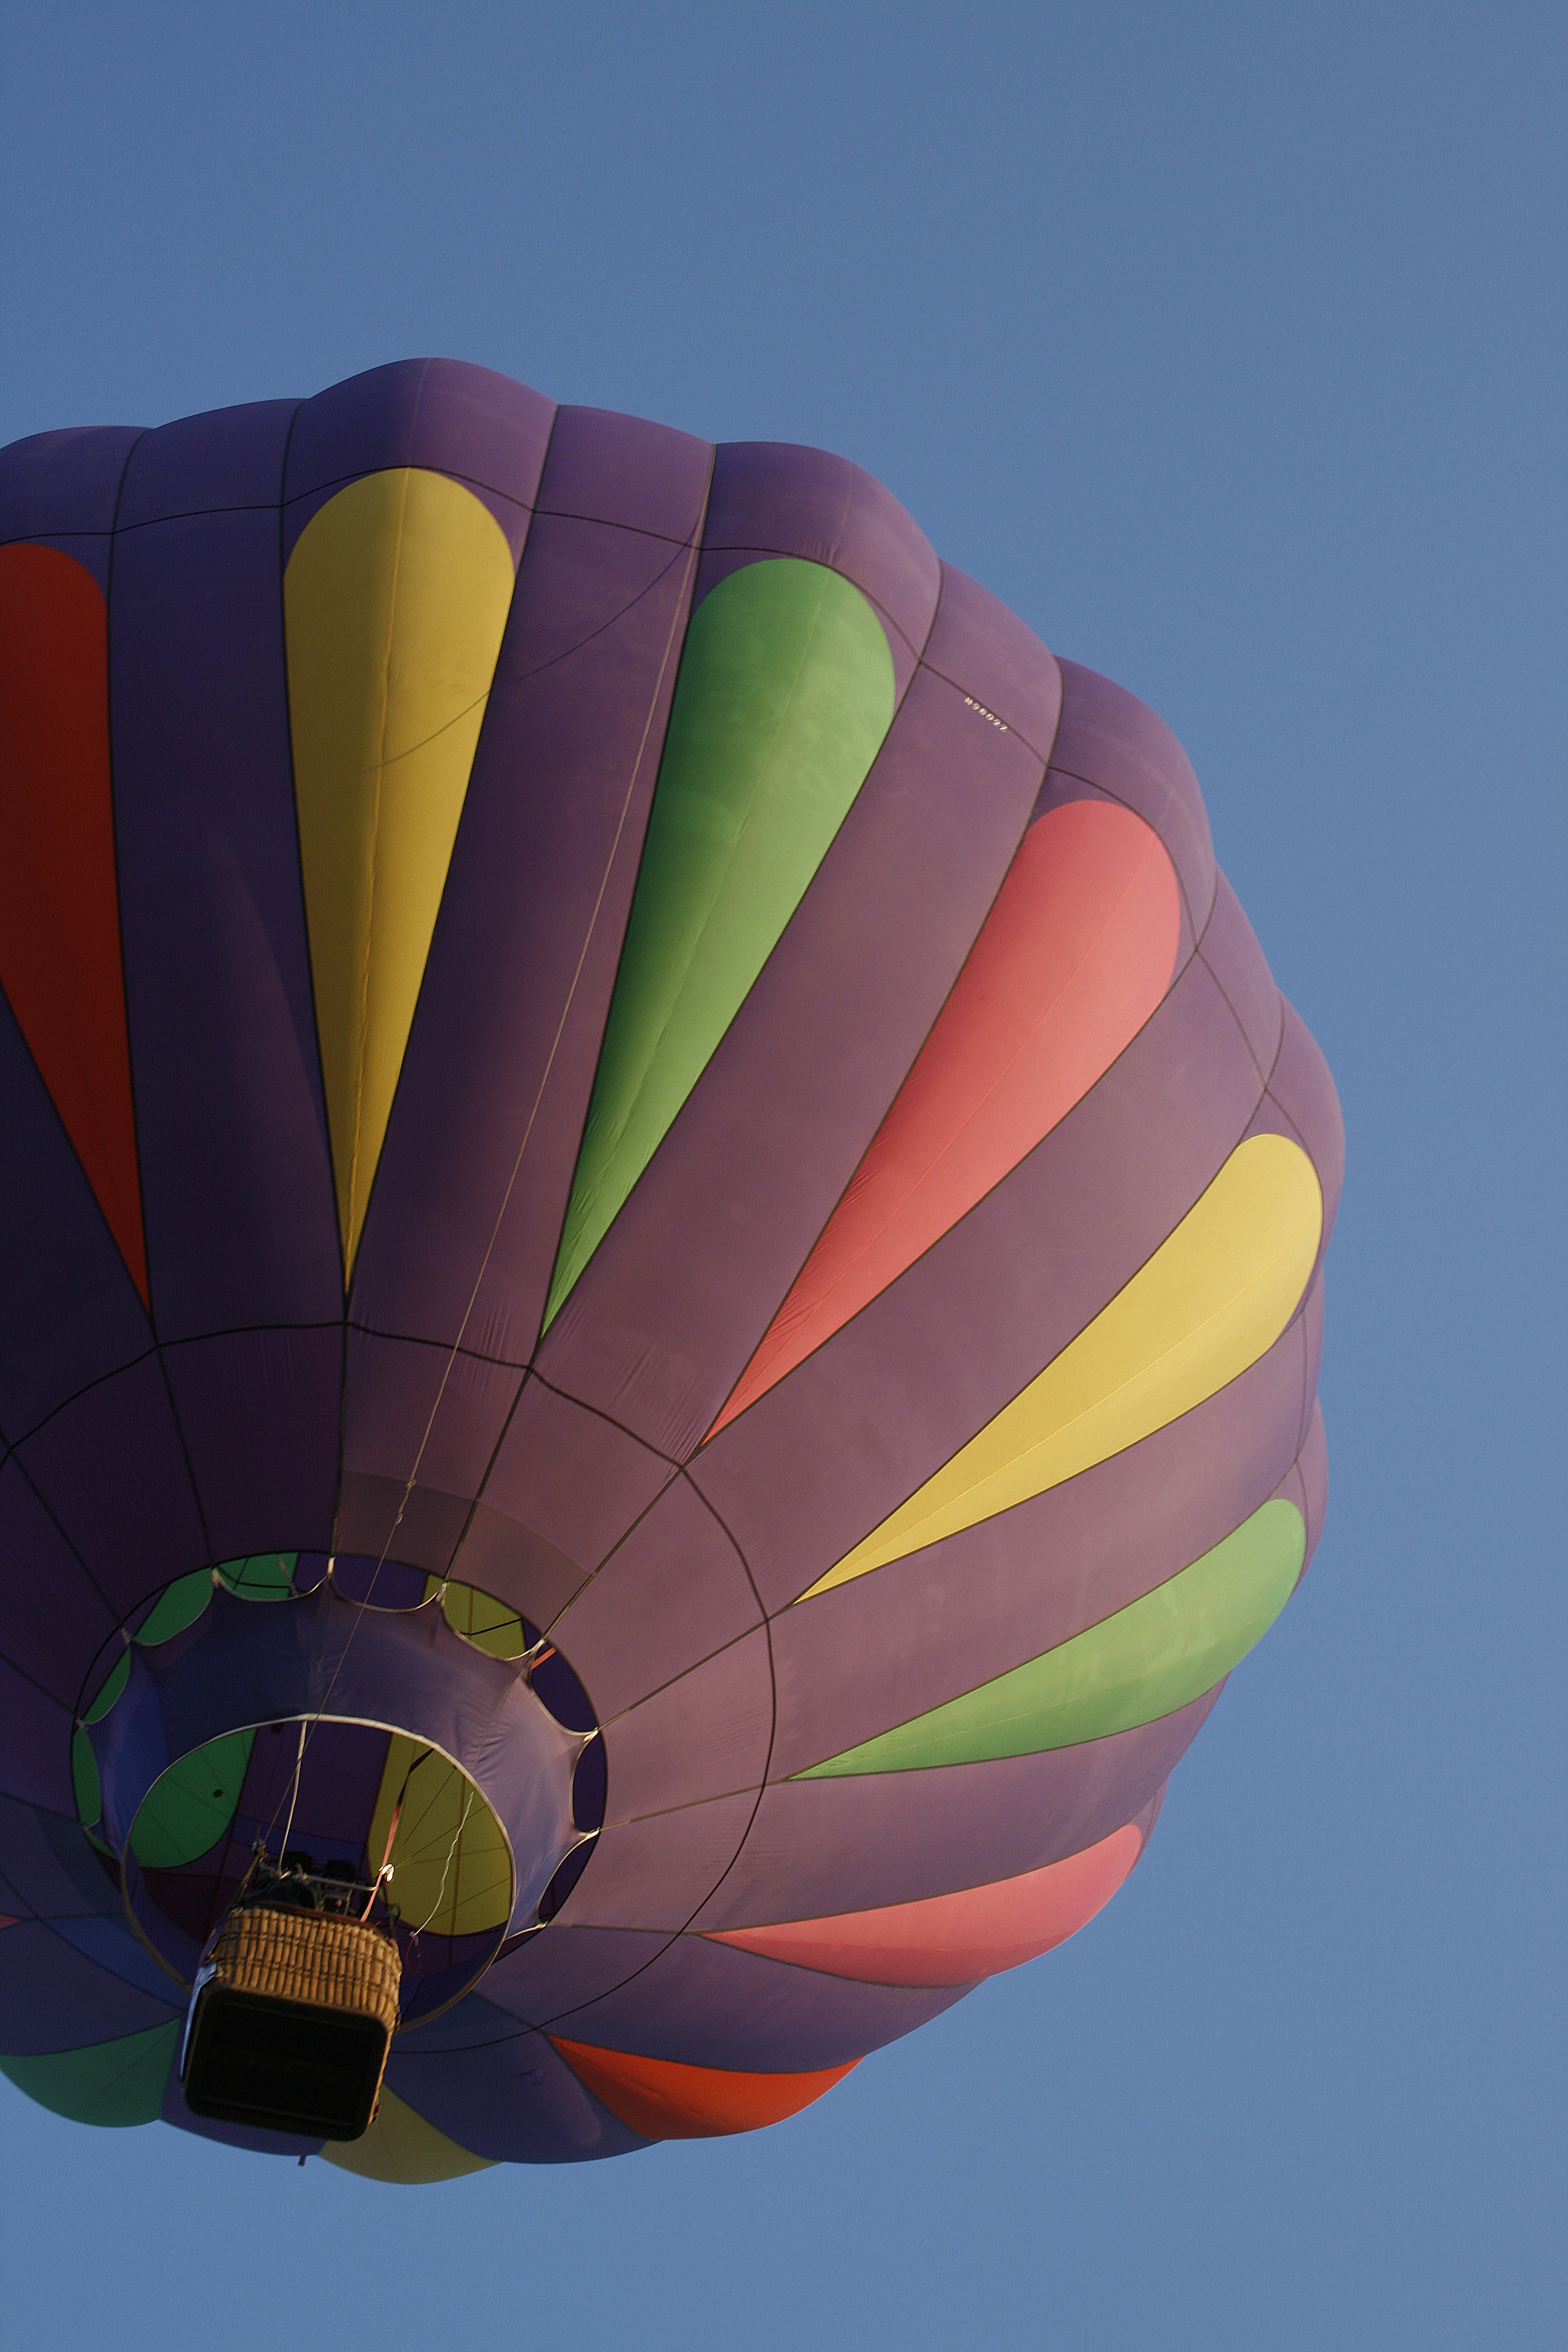
wing, air, balloon, hot air balloon, aircraft, vehicle, color, toy, globe, colors, illustration, aerostat, ballon, hot air ballooning, atmosphere of earth, executive car